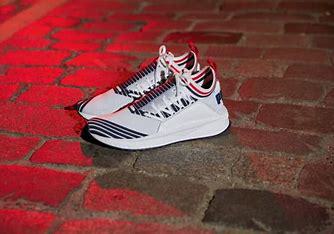
Brand: Puma
Model: Tsugi Jun